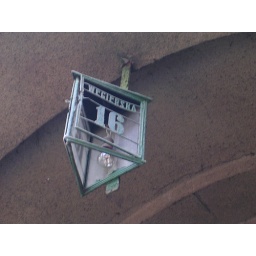
A lantern over the door of an old house in Krakow.